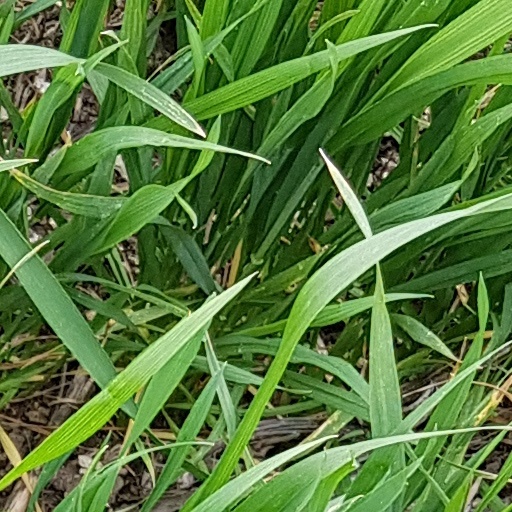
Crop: wheat